Low Blow (film)

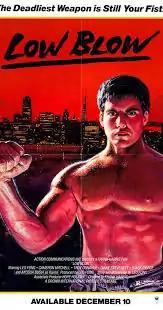

Low Blow (released in the Philippines as The Last Fight to Win: The Bloody End) is a 1986 film edited, shot, and directed by Frank Harris and released through Crown International Pictures. It is about a private investigator that goes on the hunt for a girl who has been taken in by a religious cult. He recruits a team to help him in his quest to rescue the girl. It stars Leo Fong, Cameron Mitchell, Troy Donahue, Akosua Busia and Stack Pierce.